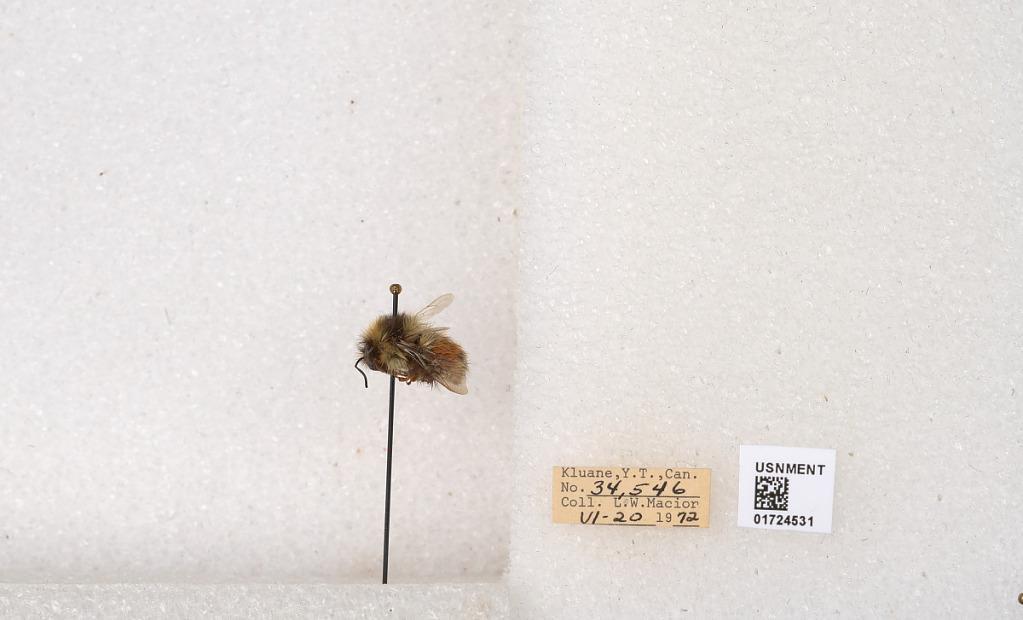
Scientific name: Bombus (Pyrobombus) sylvicola Kirby
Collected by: L. Macior
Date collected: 1972-6-20
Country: Canada
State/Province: Yukon Territory
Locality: Kluane National Park and Reserve
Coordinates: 60.7493, -139.504